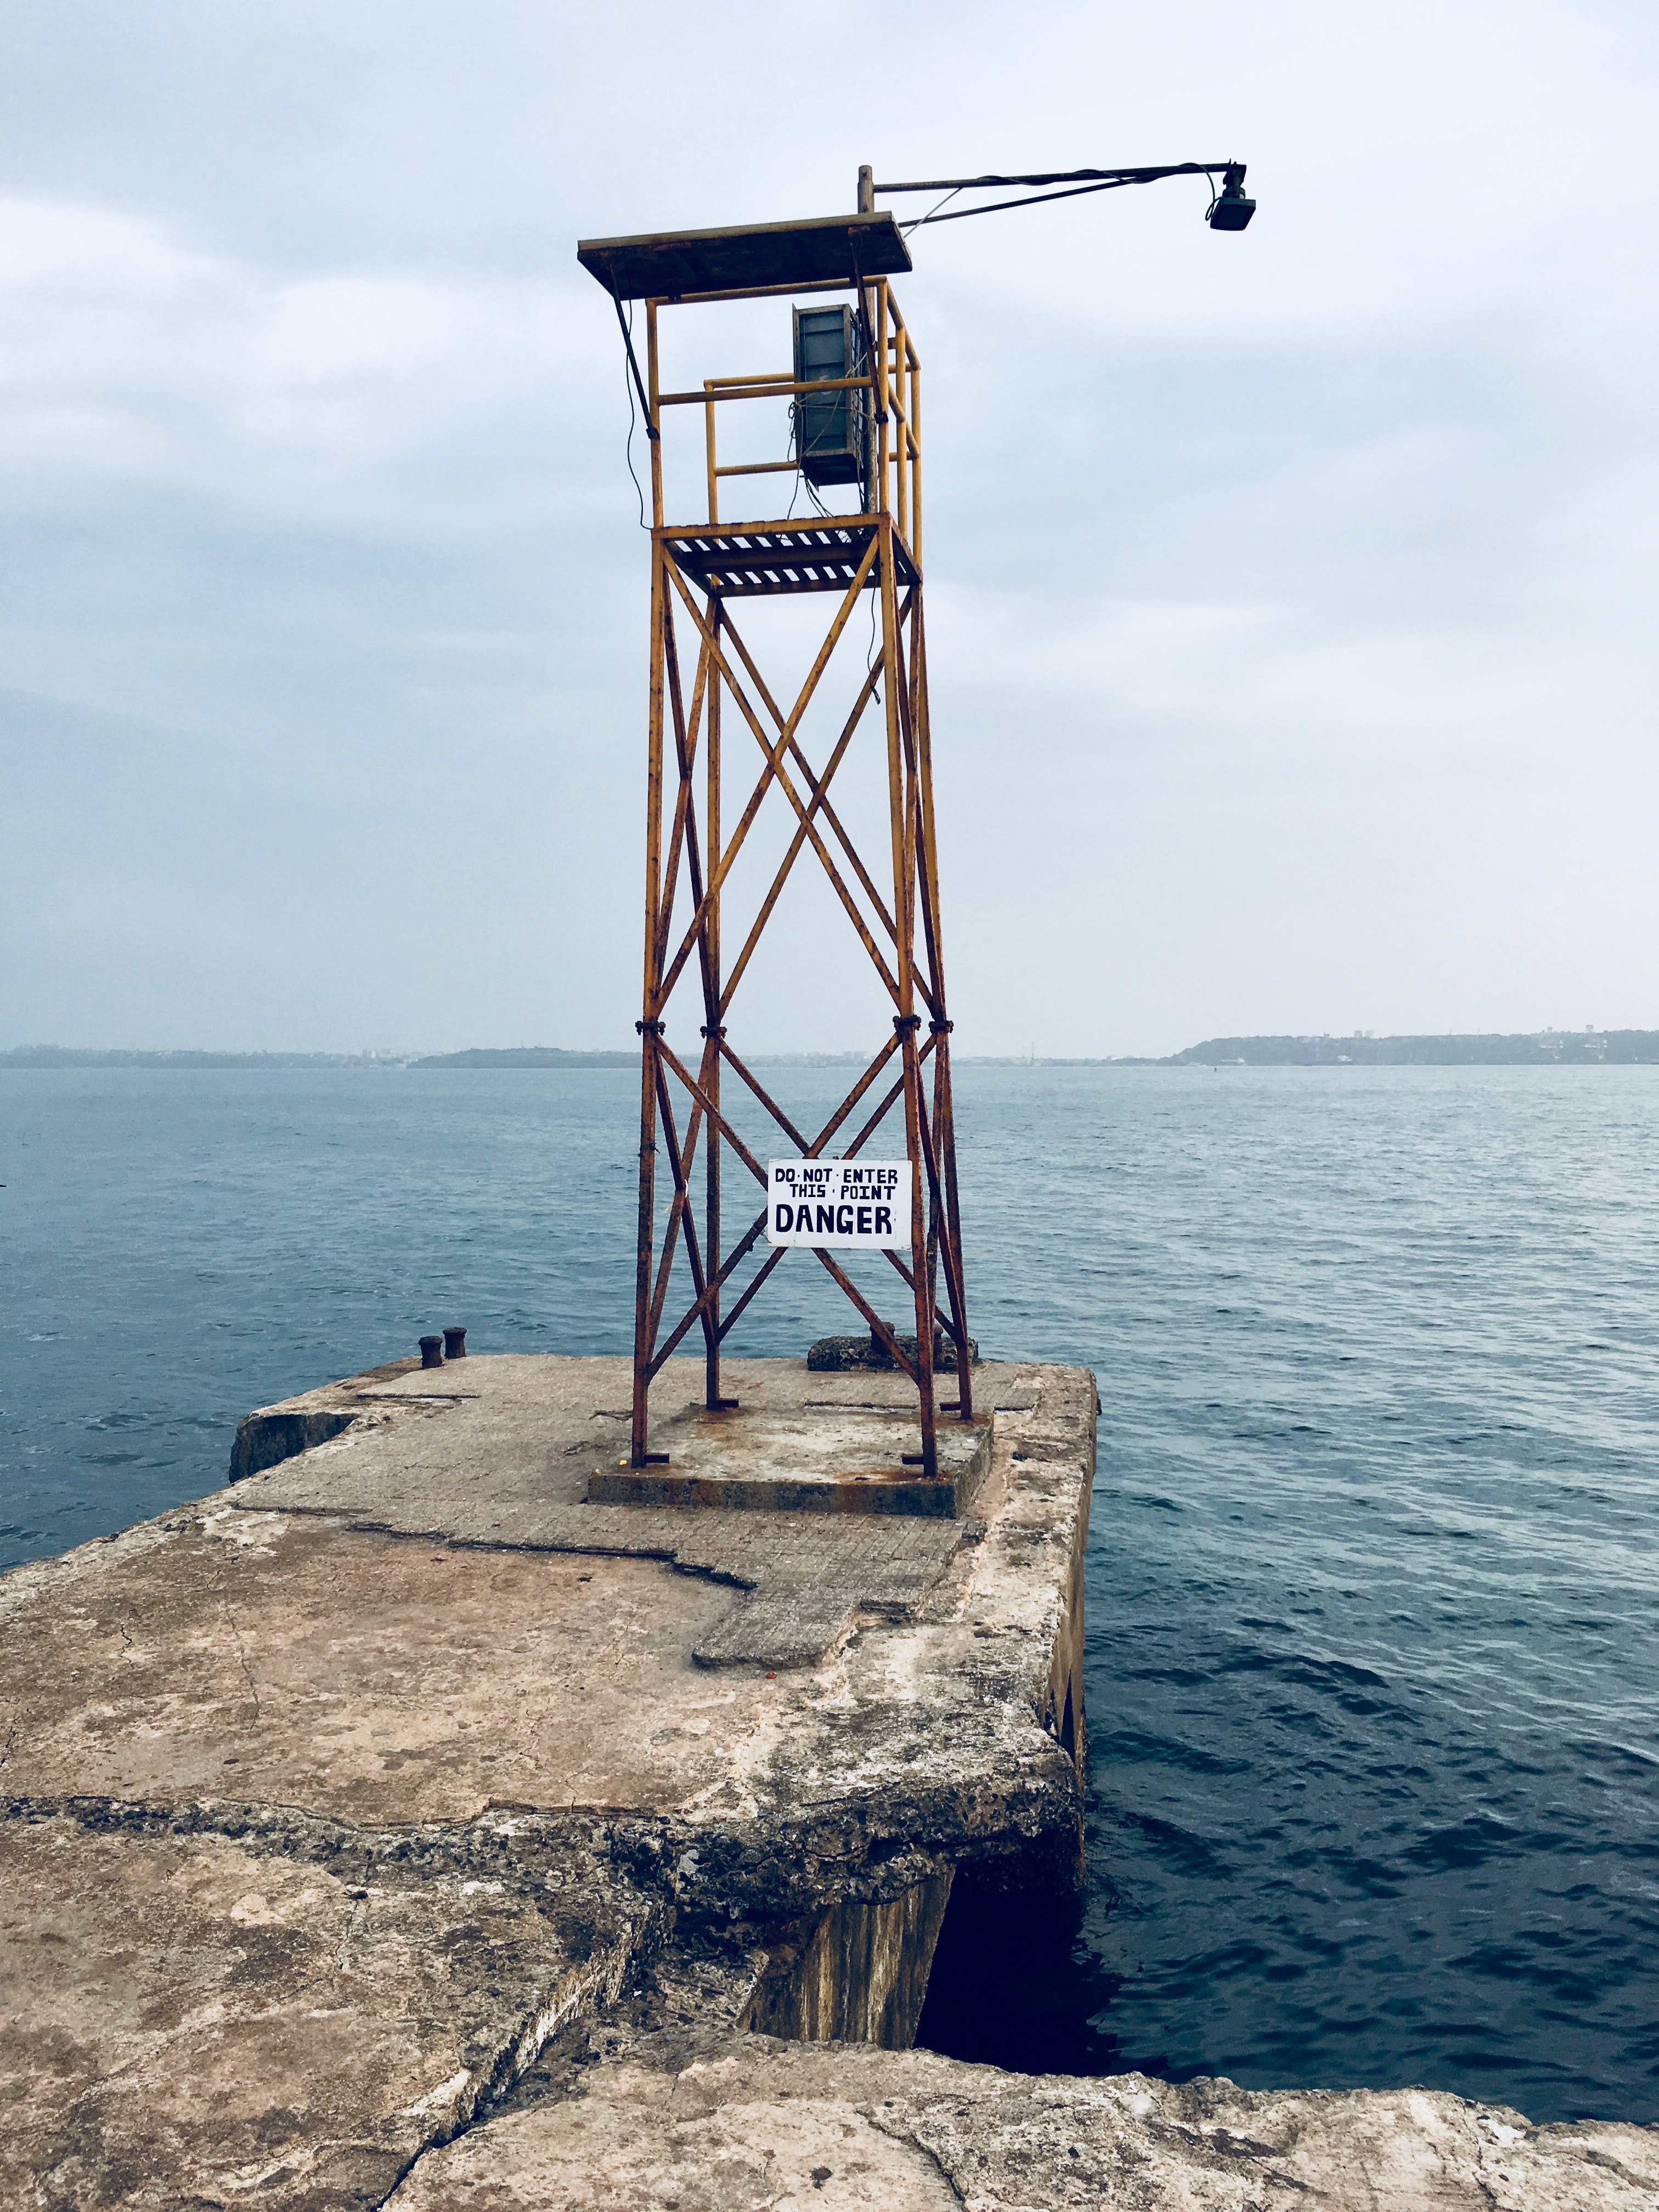
sea, water, sky, ocean, vehicle